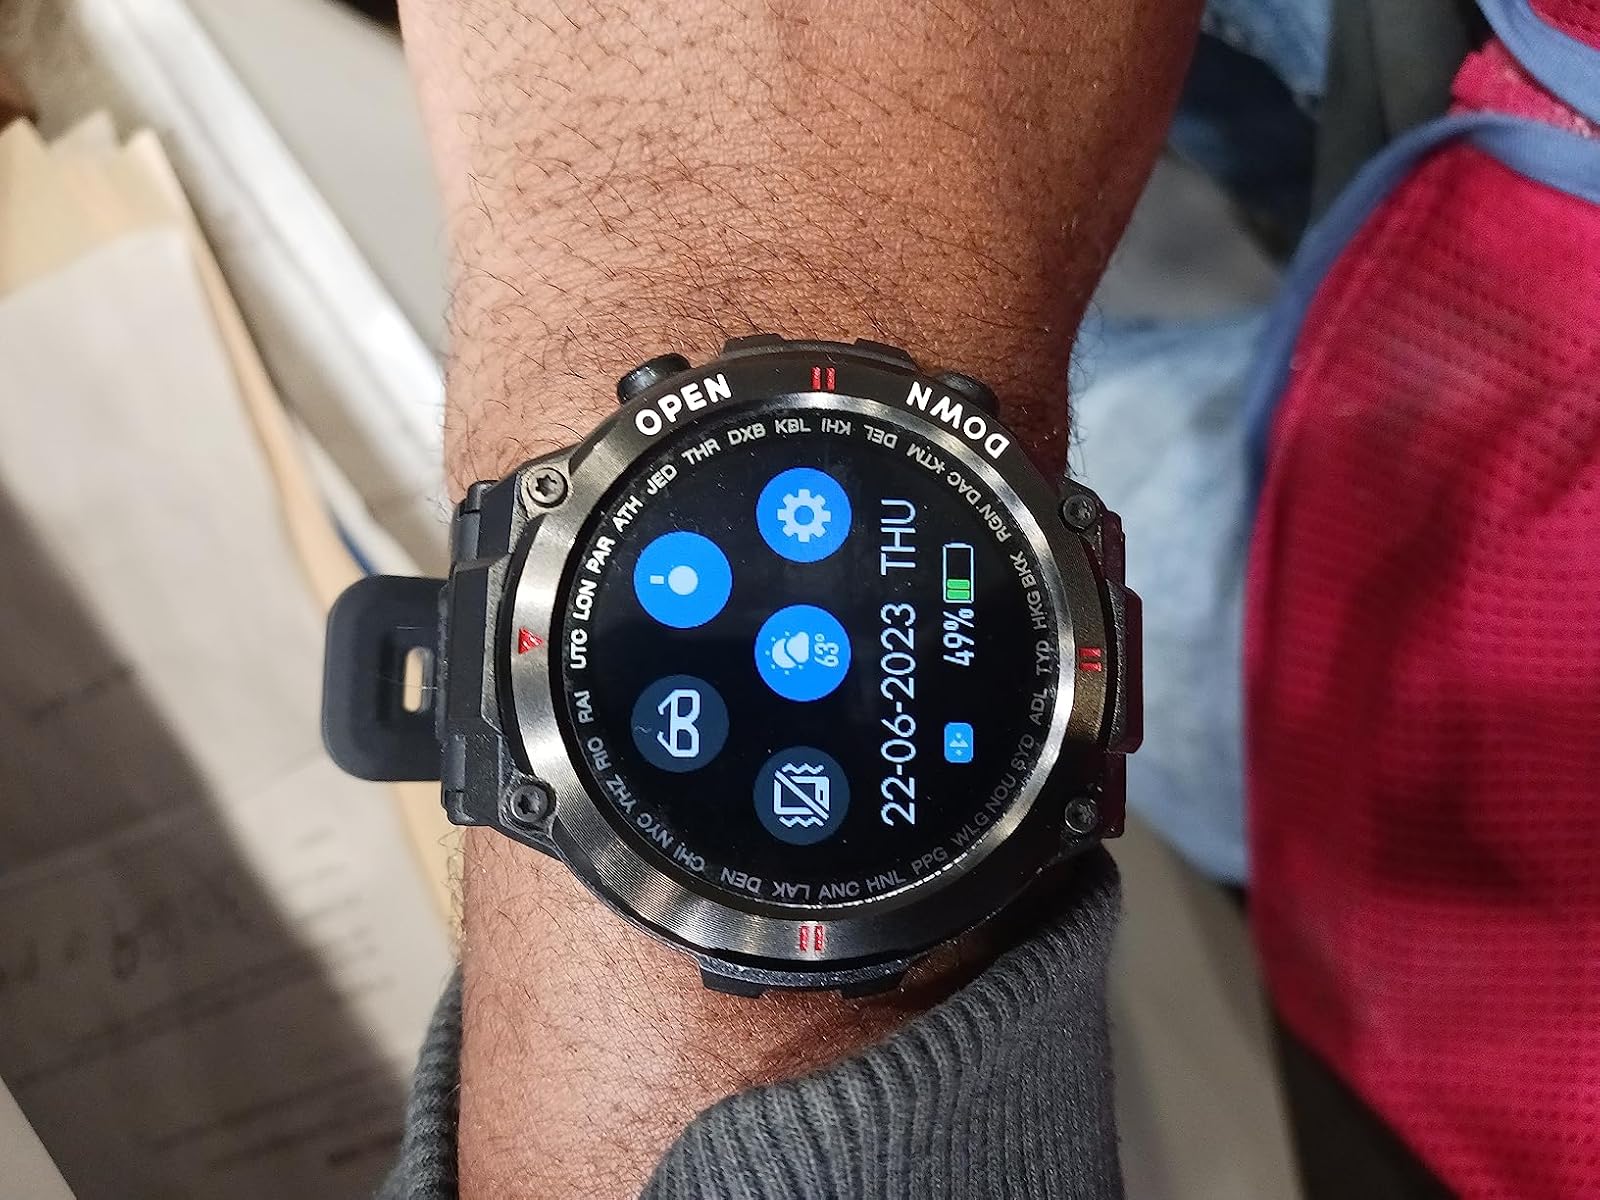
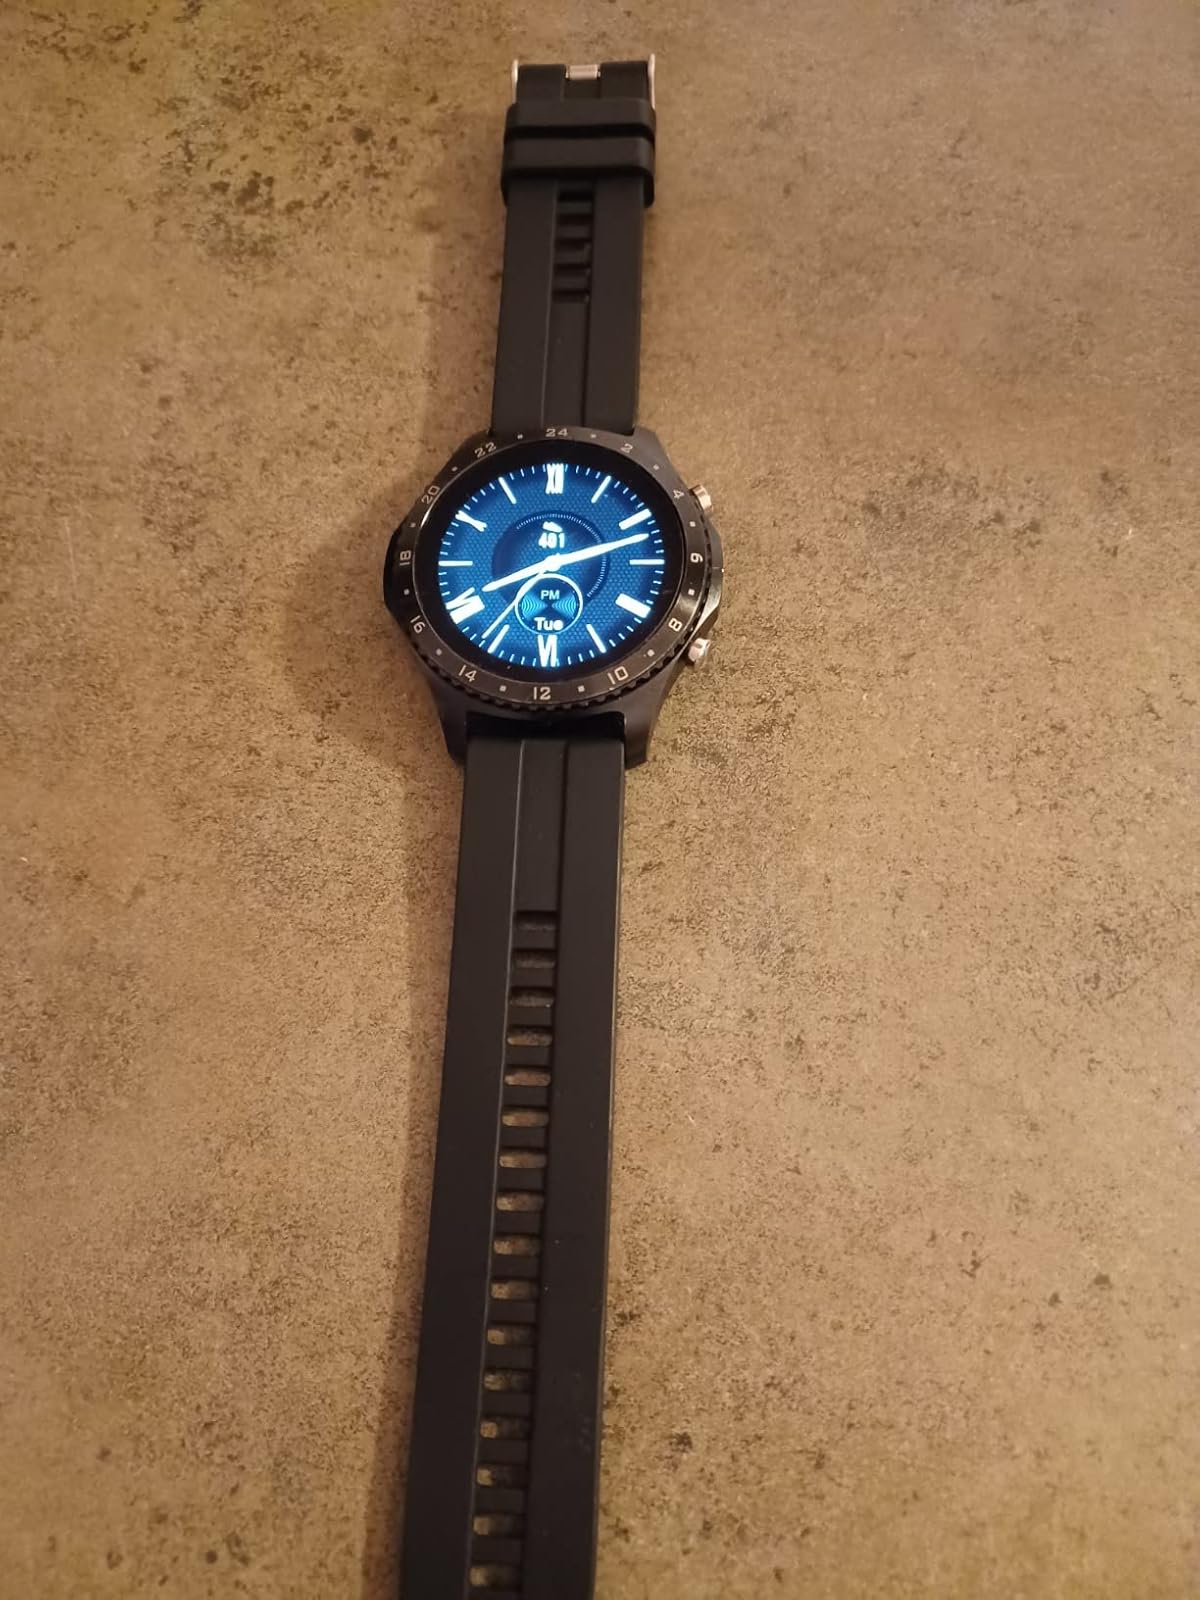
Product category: smartwatch
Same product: no